Answer in natural language. Where is brown top white leg dining table (marked A) with respect to artistic colourful white paper drawing scenario (marked B)? Choose between the following options: left or right
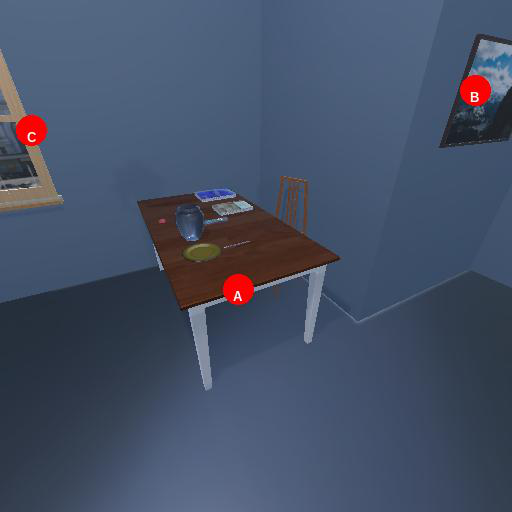
<answer>left</answer>